Coaldale Big Green

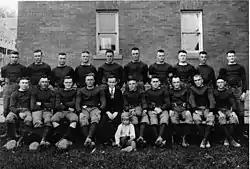
Coaldale Big Green: early 1920s

The team was formed in 1912 by the Coaldale Athletic Association and James H. Gildea, who would manage the team for 21 seasons, with a roster of mostly local talent. While nearby towns, such as Pottsville and Gilberton favored importing players for their teams, Gildea preferred searching his own area for players. Arguably the team's two best players were James "Blue" Bonner and Jack "Honeyboy" Evans. Both men were Coaldale natives. In 1912, Gildea combined two smaller and earlier Coaldale football teams, the Old Street Stars and the Coaldale Rosebuds. While the Big Green organization dates back to 1912, the name "Big Green" was not applied to the team until after adopting its famous green jerseys in 1917. From 1912 until 1917, the team was only known as Coaldale Football. The Big Green went on to win the Curran Cup in 1921, 1922, and 1923. The 1923 championship resulted in a 3–0 win over the Maroons.